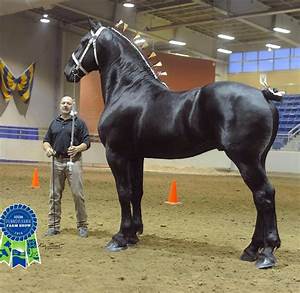
Label: horse